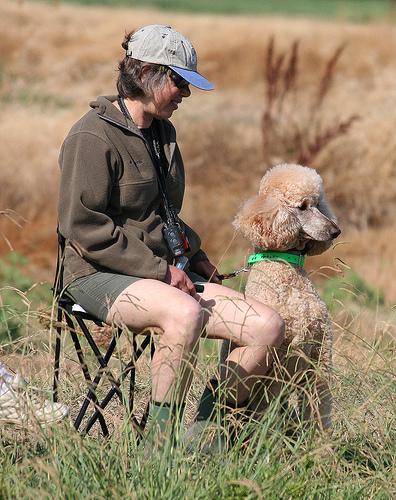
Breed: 316-n000118-standard_poodle